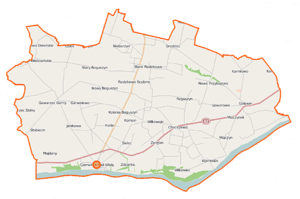
Czerwińsk nad Wisłą est une gmina rurale de la powiat de Płońsk, dans la Voïvodie de Mazovie, dans le centre-est de la Pologne.